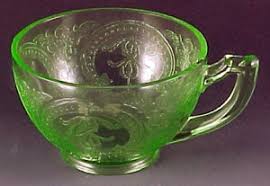
Label: glass